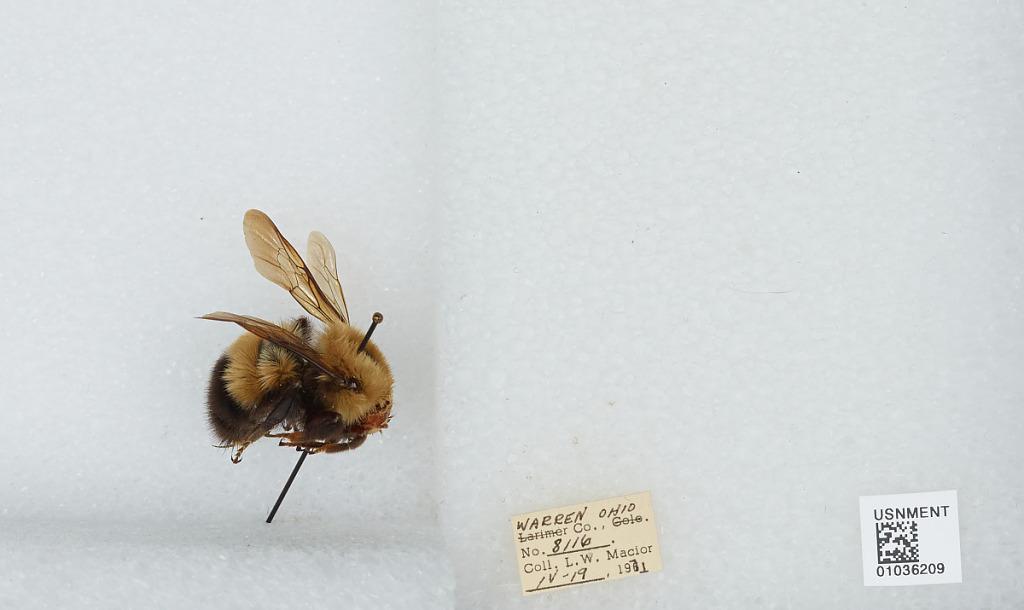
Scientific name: Bombus (Pyrobombus) perplexus Cresson
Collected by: L. Macior
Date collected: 1971-4-19
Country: United States
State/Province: Ohio
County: Warren
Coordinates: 39.4242, -84.1856